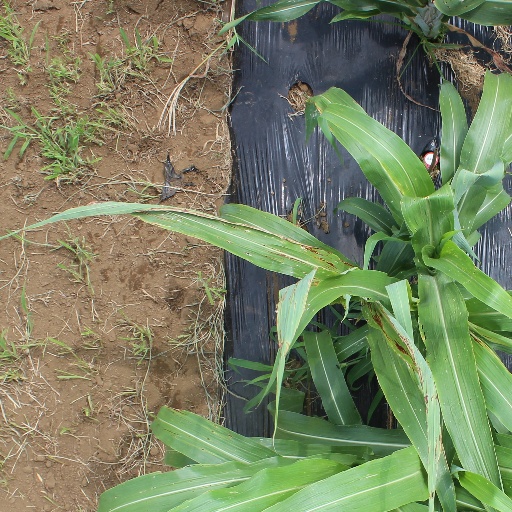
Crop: sorghum